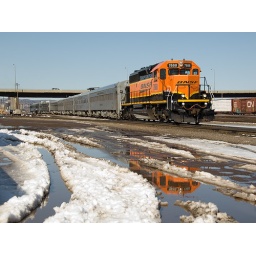
BNSF's business train backs into the car shop area in Superior to await a Tuesday morning departure.